Meitetsu 1200 series

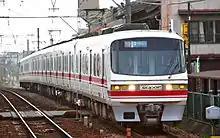
The 1200 series end of set 1112 in November 2008

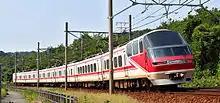
1030/1230 series set 1132 in August 2009

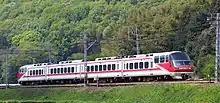
Four-car set 1001 in April 2009

The original four-car 1000 series sets were formed as follows. These were removed from regular service in December 2008, and all withdrawn by April 2009.